Exiled to Shanghai

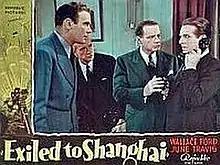
Original lobby card

Exiled to Shanghai is a 1937 American comedy film directed by Nick Grinde and Armand Schaefer and starring Wallace Ford, June Travis, and Dean Jagger.